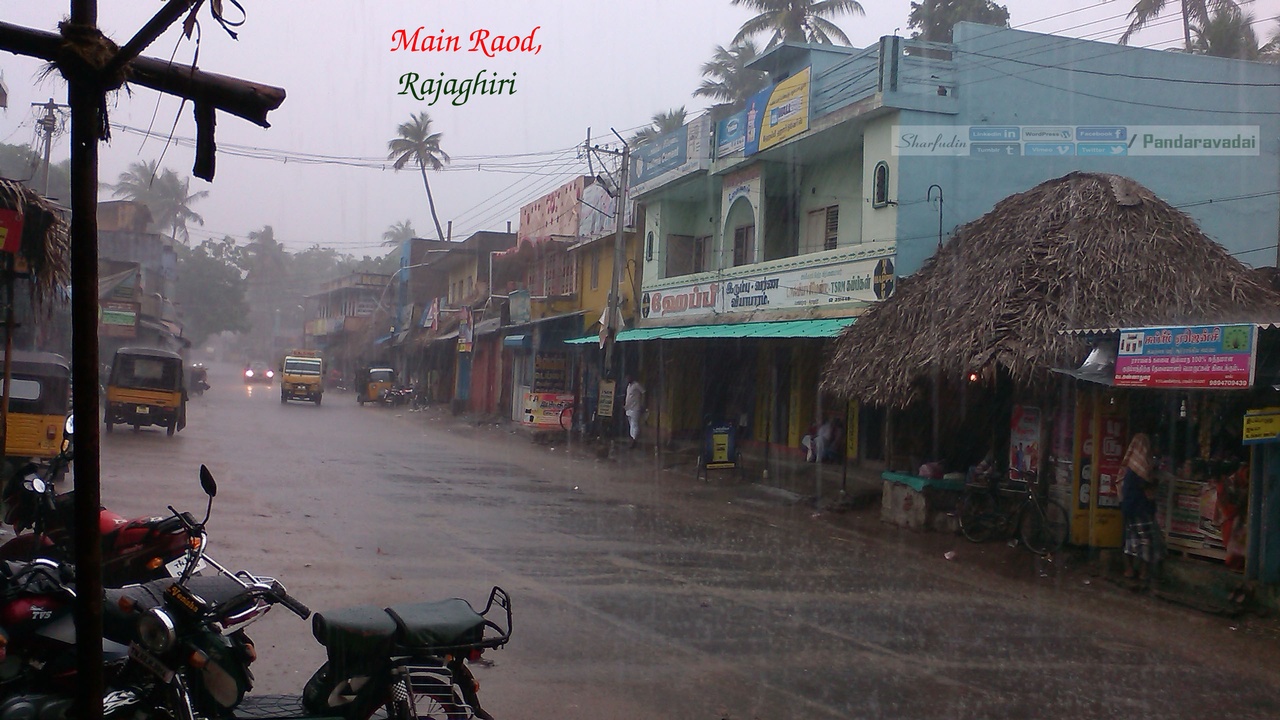
Rajaghiri Bus Stop